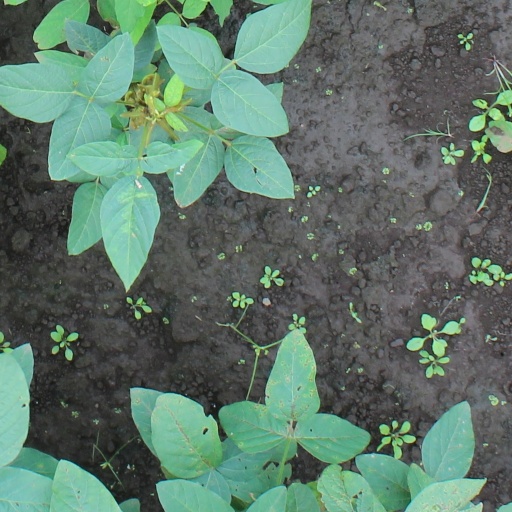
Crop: soybean